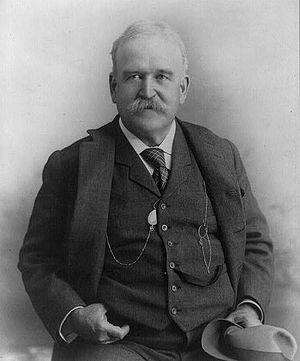
John Davis Long, né le 27 octobre 1838 à Buckfield et mort le 28 août 1915 à Hingham, est un juriste, écrivain et homme politique américain. Membre du républicain, il est lieutenant-gouverneur du Massachusetts entre 1879 et 1880, gouverneur du Massachusetts entre 1880 et 1883, représentant du Massachusetts entre 1883 et 1889 puis secrétaire à la Marine entre 1897 et 1902 dans l'administration du président William McKinley et dans celle de son successeur Theodore Roosevelt.
Le secrétaire à la Marine des États-Unis est le chef civil du département de la Marine. Le poste était occupé par un membre du cabinet du président des États-Unis jusqu'en 1947, quand la Marine, l'Armée de terre, et l'Armée de l'air furent regroupées dans le nouvellement créé département de la Défense. Le poste de secrétaire à la Marine fut alors placé sous l'autorité du secrétaire à la Défense au lieu d'être un membre du Cabinet présidentiel.